Peter Brotherhood

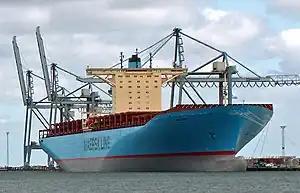
Container ship "Emma Mærsk" in Aarhus, September 5, 2006fitted with Peter Brotherhood steam turbine and electrical generators

Peter Brotherhood (1838–1902) was an English engineer. He invented the Brotherhood engine used for torpedoes as well as many other engineering products.